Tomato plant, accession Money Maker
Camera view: tilt-top (135 deg); turntable rotation: 210 degrees
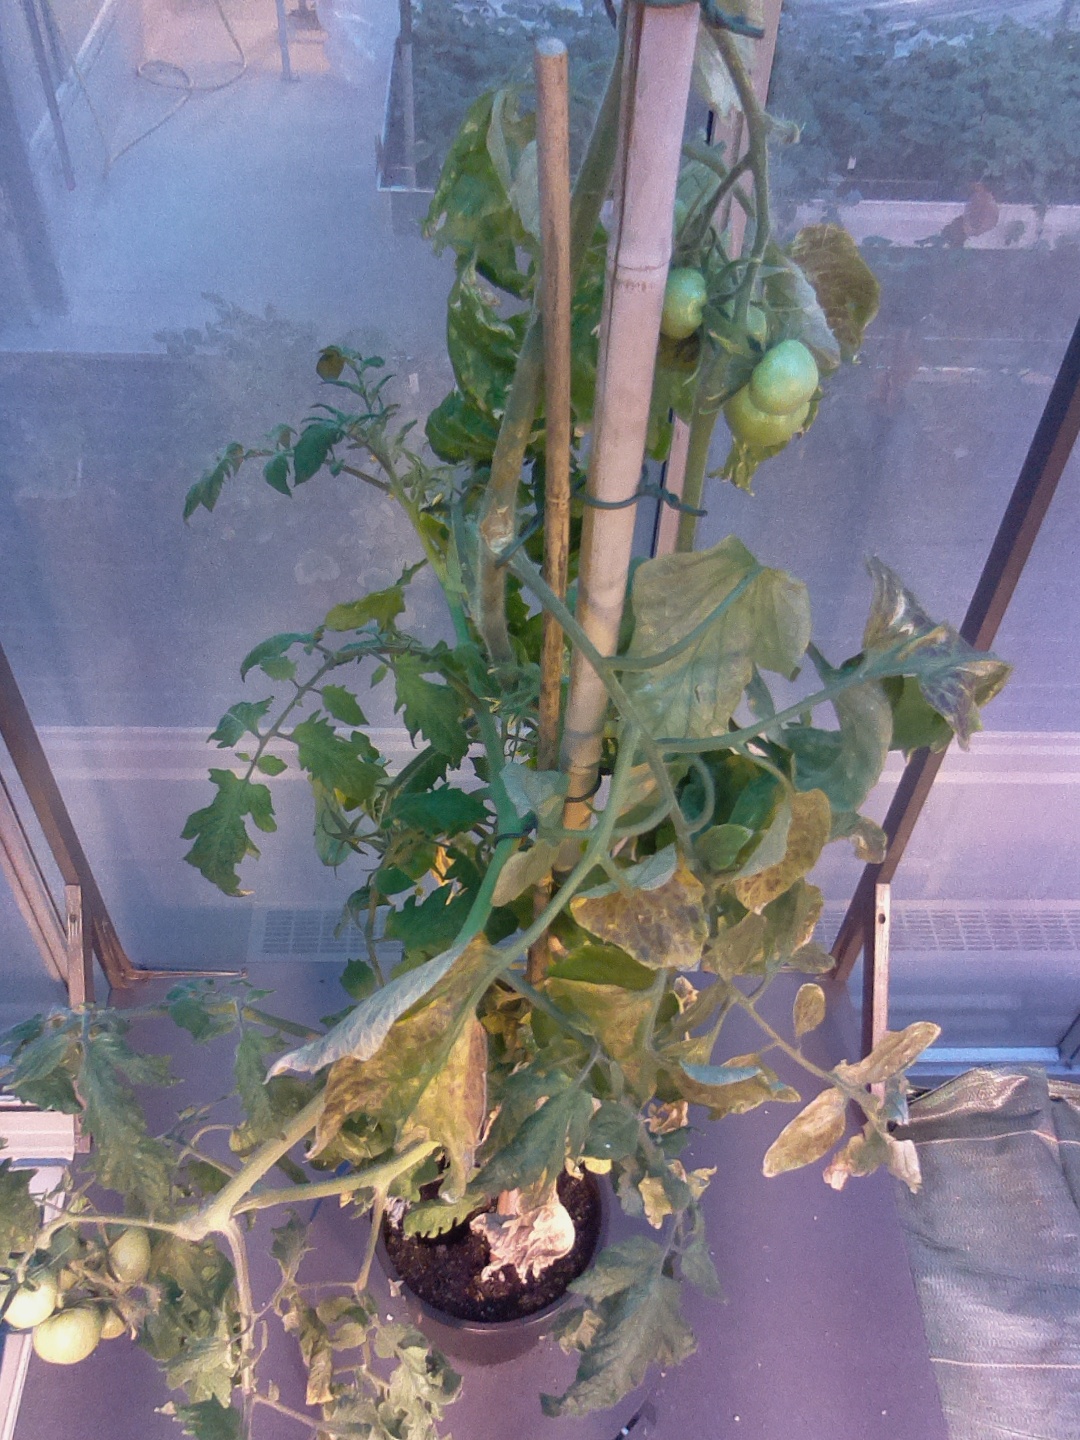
BBCH growth stage 78: 80% -90% of final fruit size